The Kirna

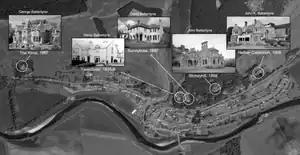
Locations of Ballantyne Villas in Walkerburn

George Ballantyne (1836-1924) acquired the site from Alexander Horsburgh of Horsburgh in September of 1867. Curiously, George had started the construction of The Kirna in May of 1866 and had already completed the construction of the house, boundary walls and driveway by the time the site was formally acquired. The deed explicitly provided for George to draw his domestic water from the Kirna Burn until such time as a reservoir was constructed to supply the Estate of Pirn, and to source stone from Purveshill quarries. He and his family owned and occupied The Kirna between 1867 and 1880 when, oddly, he sold the property to his brother David Ballantyne (1825-1912). David let The Kirna, fully furnished, until 1888 when he auctioned off the furniture and sold the property to Marian Currie (1830-1903, née Upwood), widow of Charles Currie (1829-1878), son of Sir Frederick Currie, 1st Baronet .